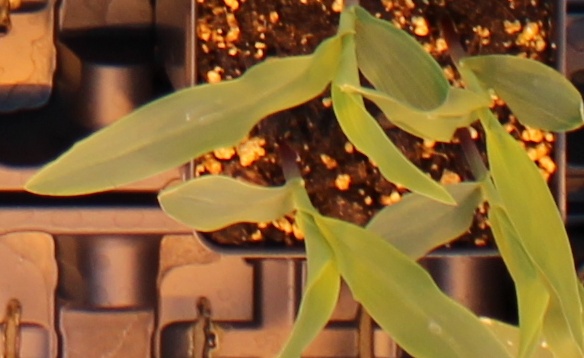
Label: Corn